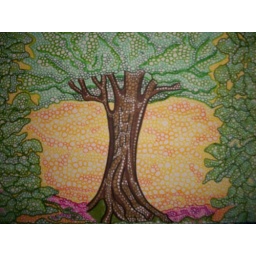
tree in forrestbubble drawingperm marker on acrylic paper